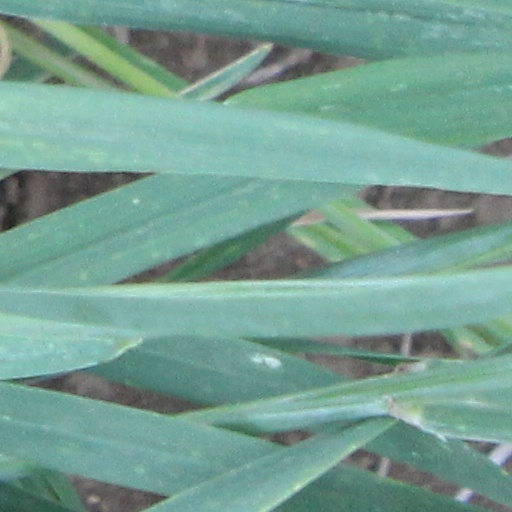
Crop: wheat